Military history of African Americans in the American Civil War

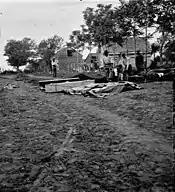

Proposals to raise African American regiments in the Union's war efforts were at first met with trepidation by officials within the Union command structure, President Abraham Lincoln included. Concerns over the response of the border states (of which one, Maryland, surrounded in part the capital of Washington D.C.), the response of white soldiers and officers, as well as the effectiveness of a fighting force composed of black men were raised. Despite official reluctance from above, the number of white volunteers dropped throughout the war, and black soldiers were needed, whether the population liked it or not. However, African Americans had been volunteering since the first days of war on both sides, though many were turned down.